Walter J. Zable

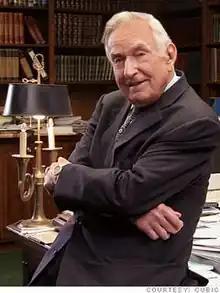
Photo courtesy of Cubic Corporation

Walter Joseph Zable (June 17, 1915 – June 23, 2012) was an American businessman, entrepreneur, semi-professional football player and college athlete. He was the founder, chairman and chief executive officer (CEO) of Cubic Corporation, a public corporation providing military defense equipment and automated fare collection equipment. At the time of Zable's death, he was the world's oldest public company CEO and Cubic was worth 1.28 billion dollars. Earlier in his life he had played semi-professional football for the Richmond Arrows in the Dixie League. Some sources also mention him as having played for the National Football League's New York Giants, although no official Giants records exist of his having played for the team.